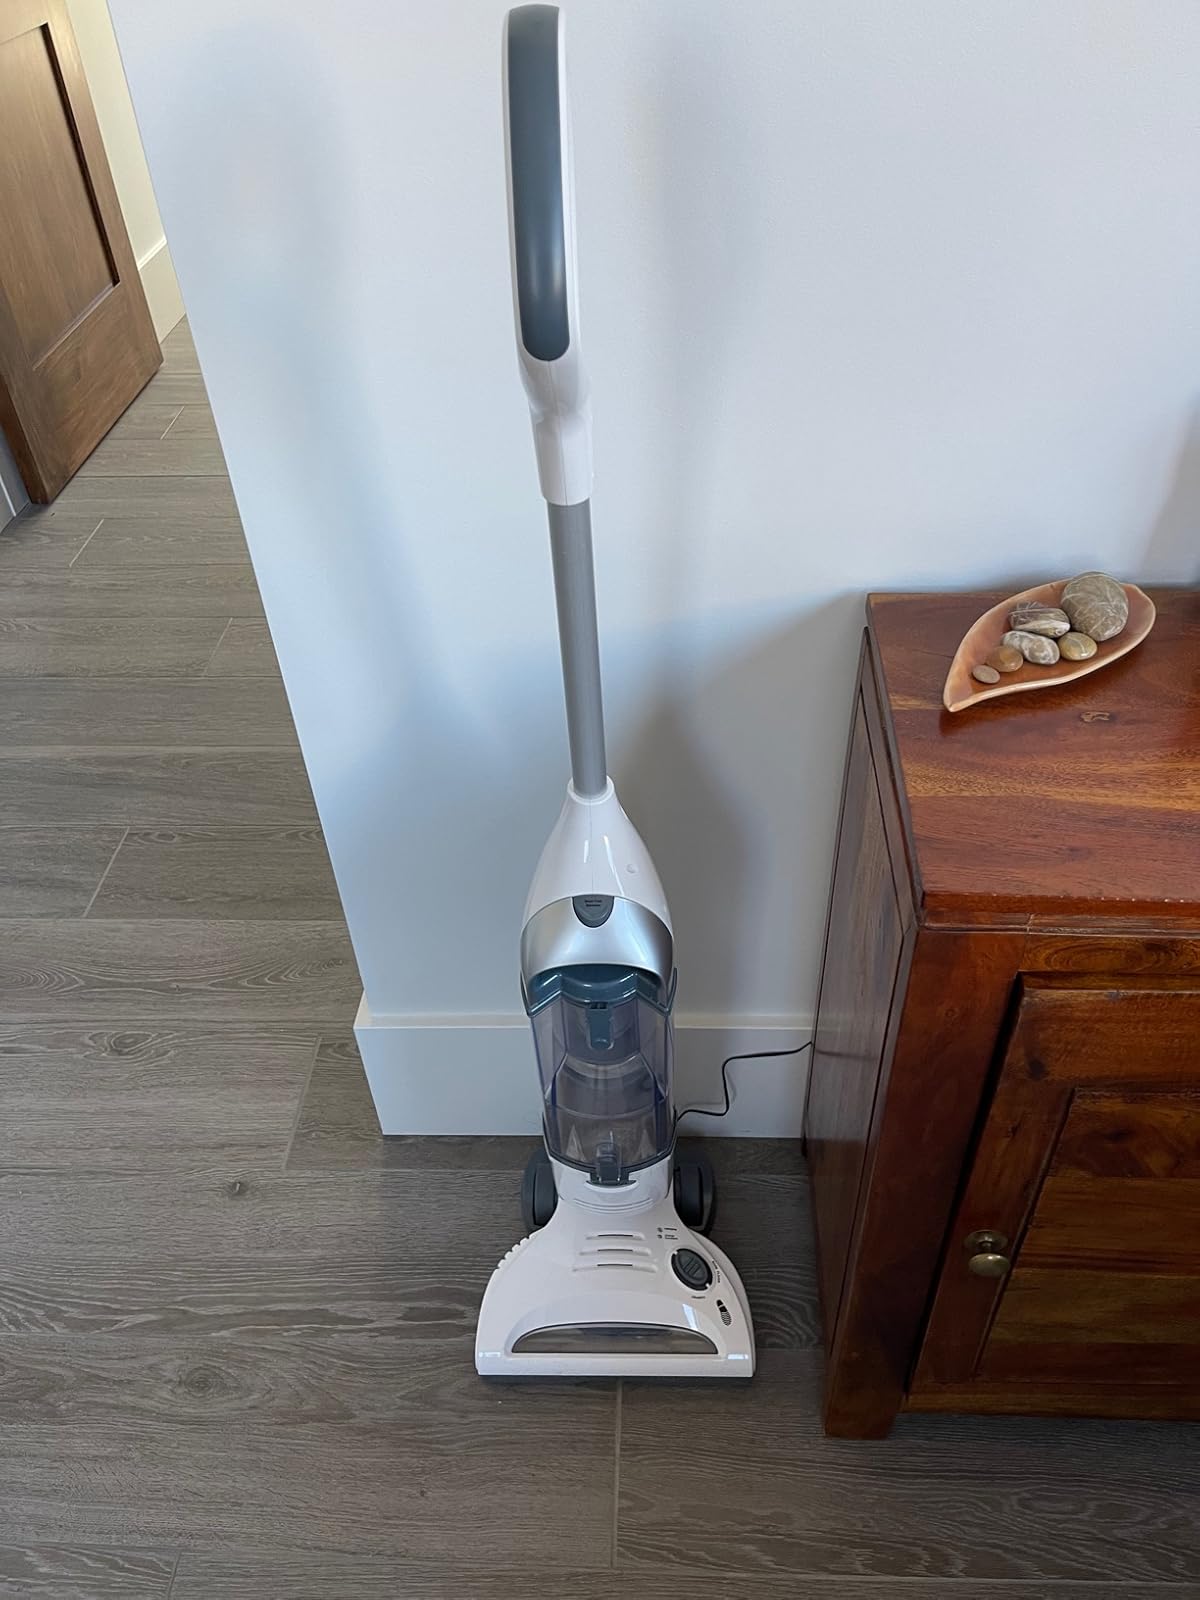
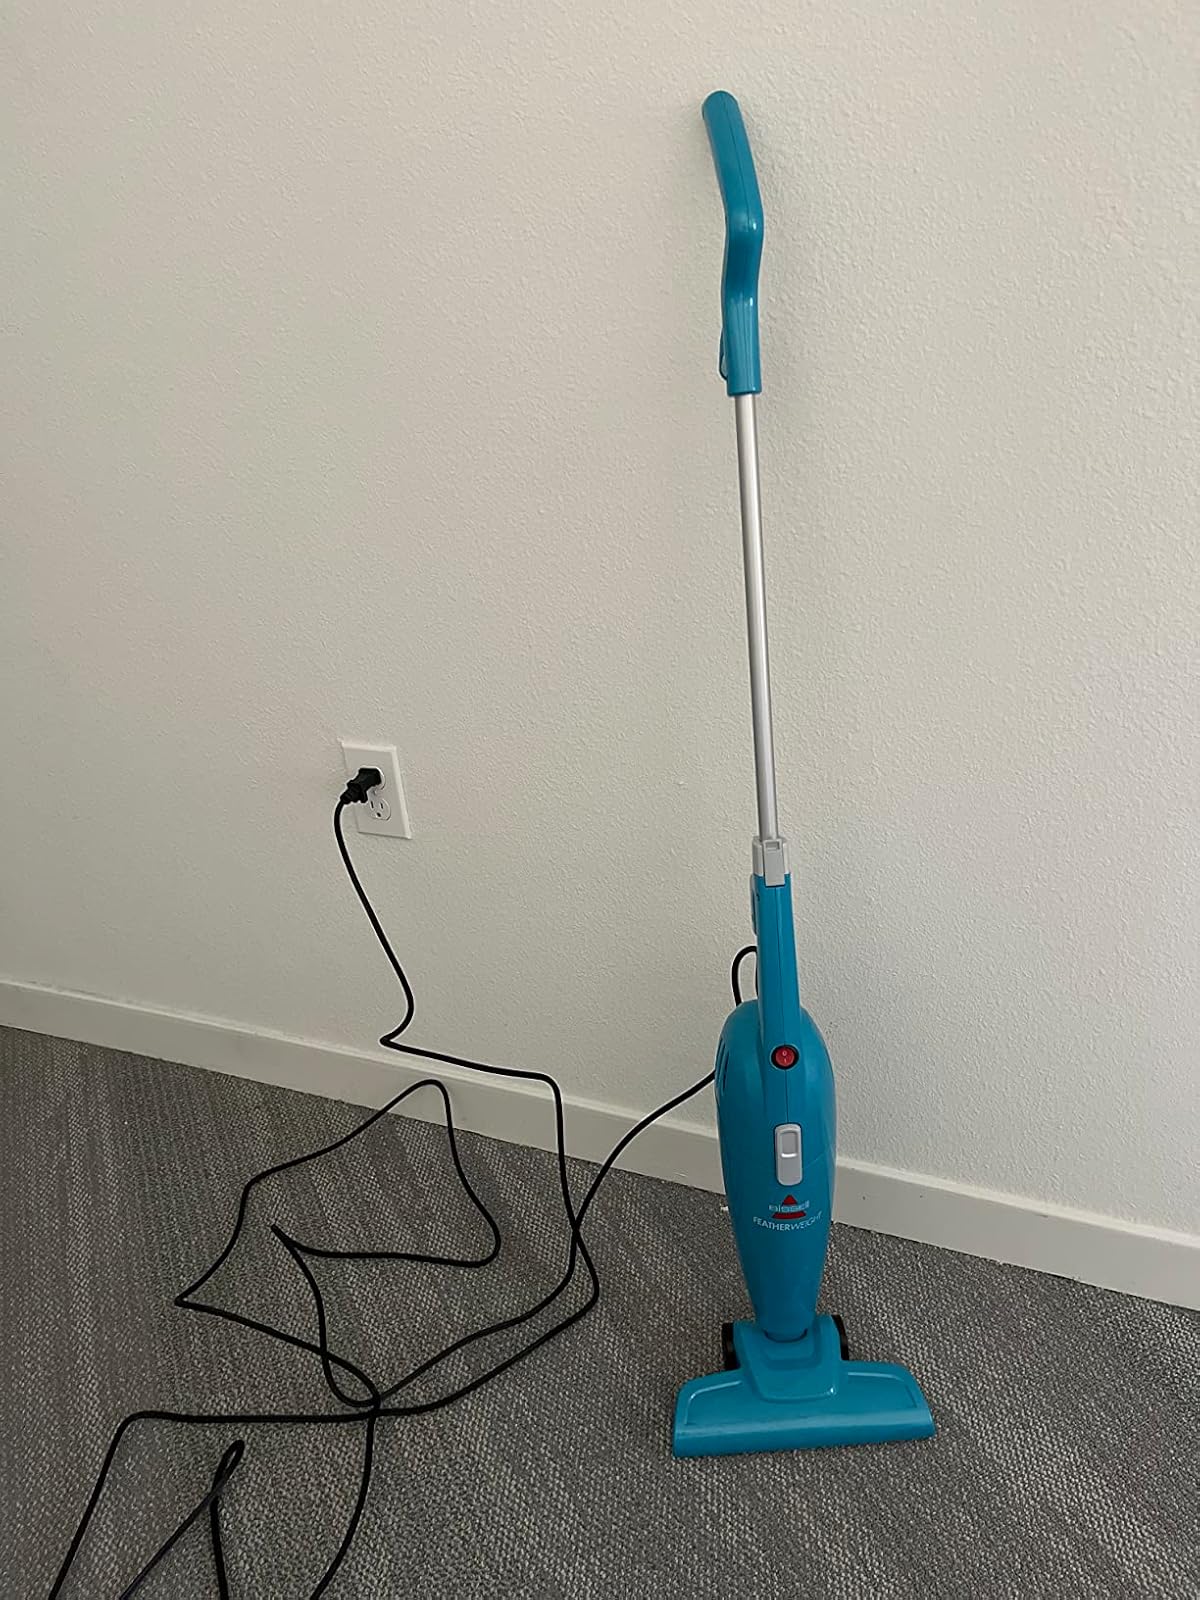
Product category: items_vacuum
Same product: no